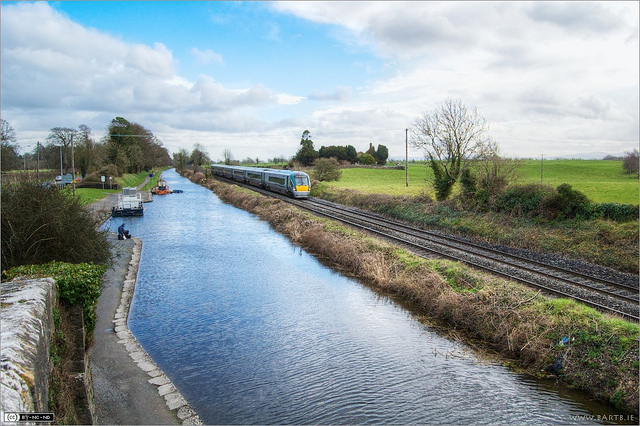
A river with a train traveling along side of it.

A long river runs alongside the train tracks.

A train travelling on a track pass a body of water and greenery.

Commuter train near waterway with people on bank.

A canal running next to train track with a passenger train on it.